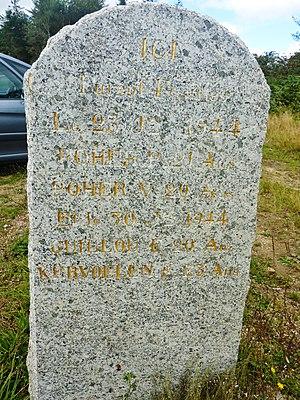
Scrignac
Scrignac [skʁiɲak], est une commune du département du Finistère, dans la région Bretagne, en France. La commune fait partie du Parc naturel régional d'Armorique.